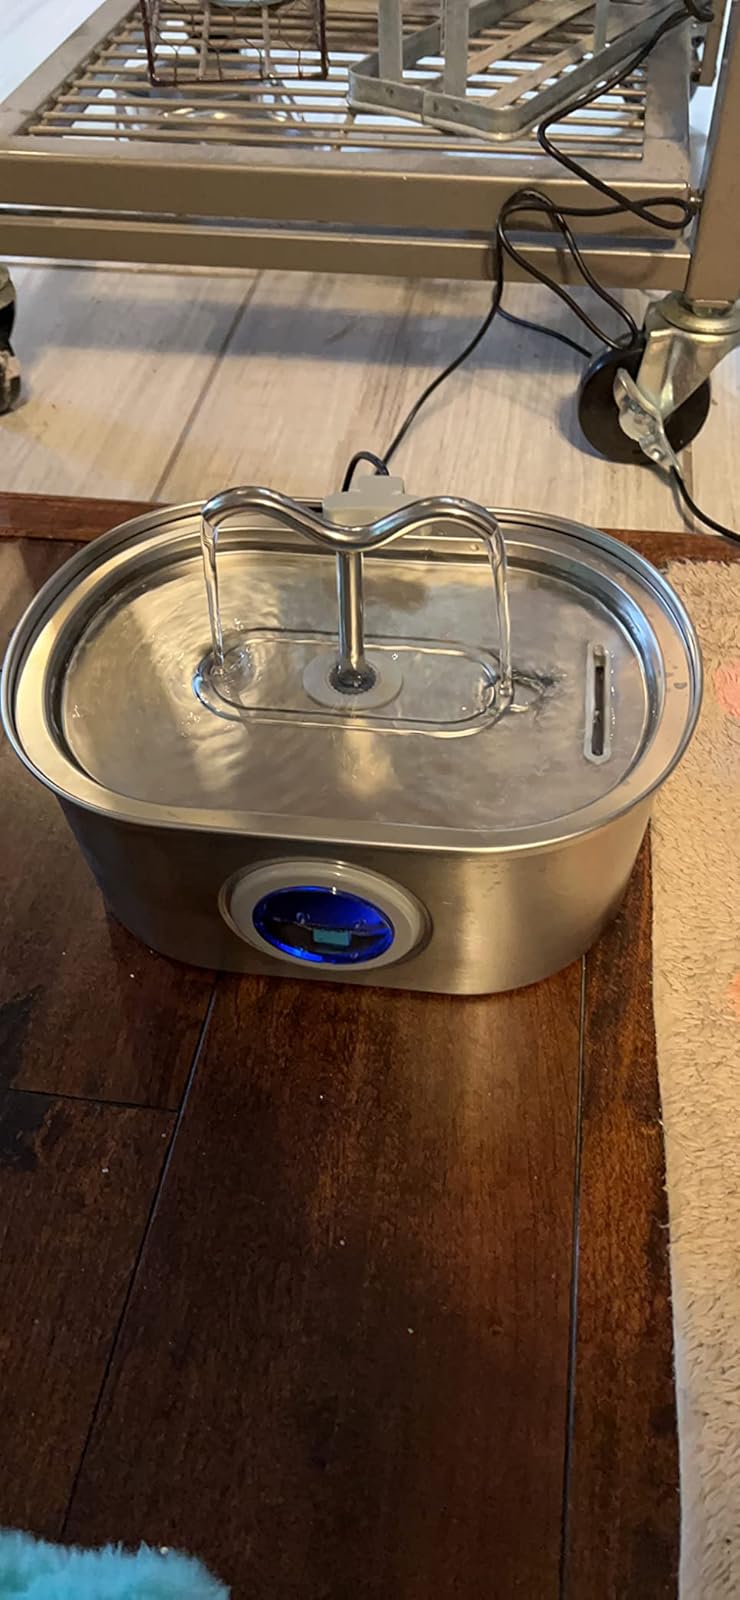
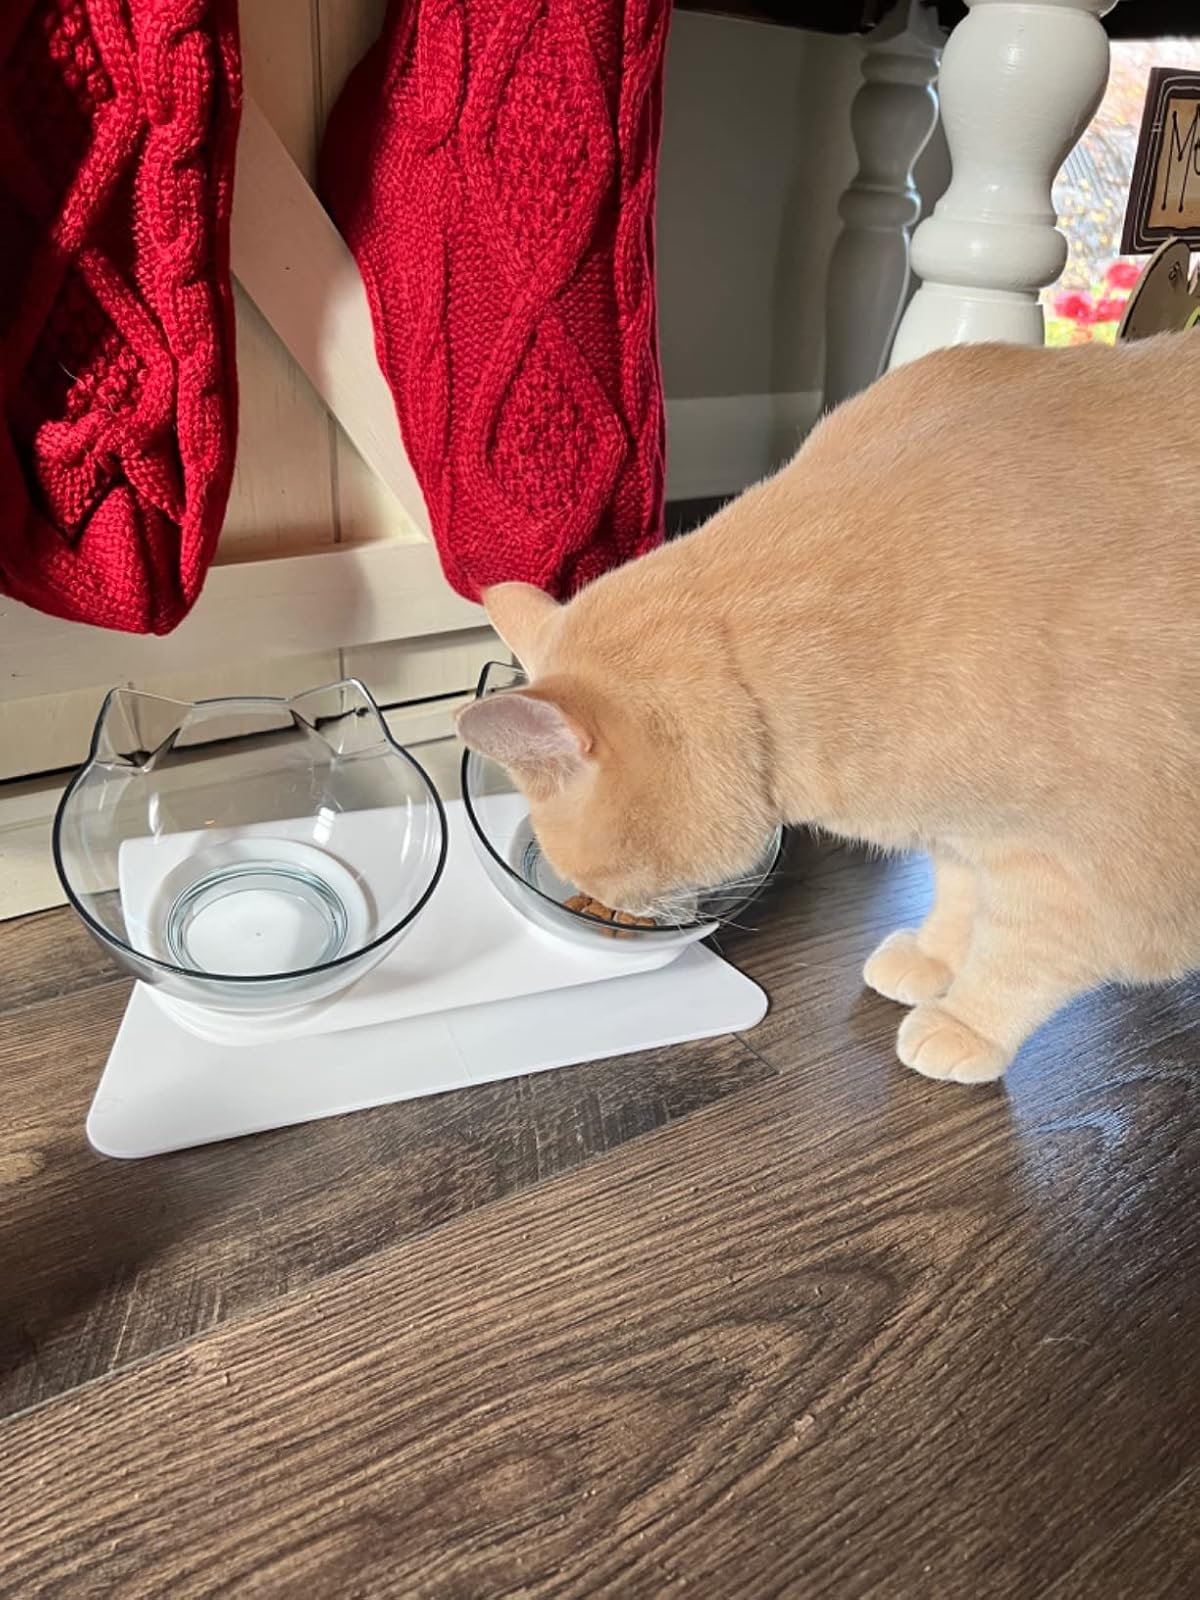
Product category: items_bowl
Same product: no